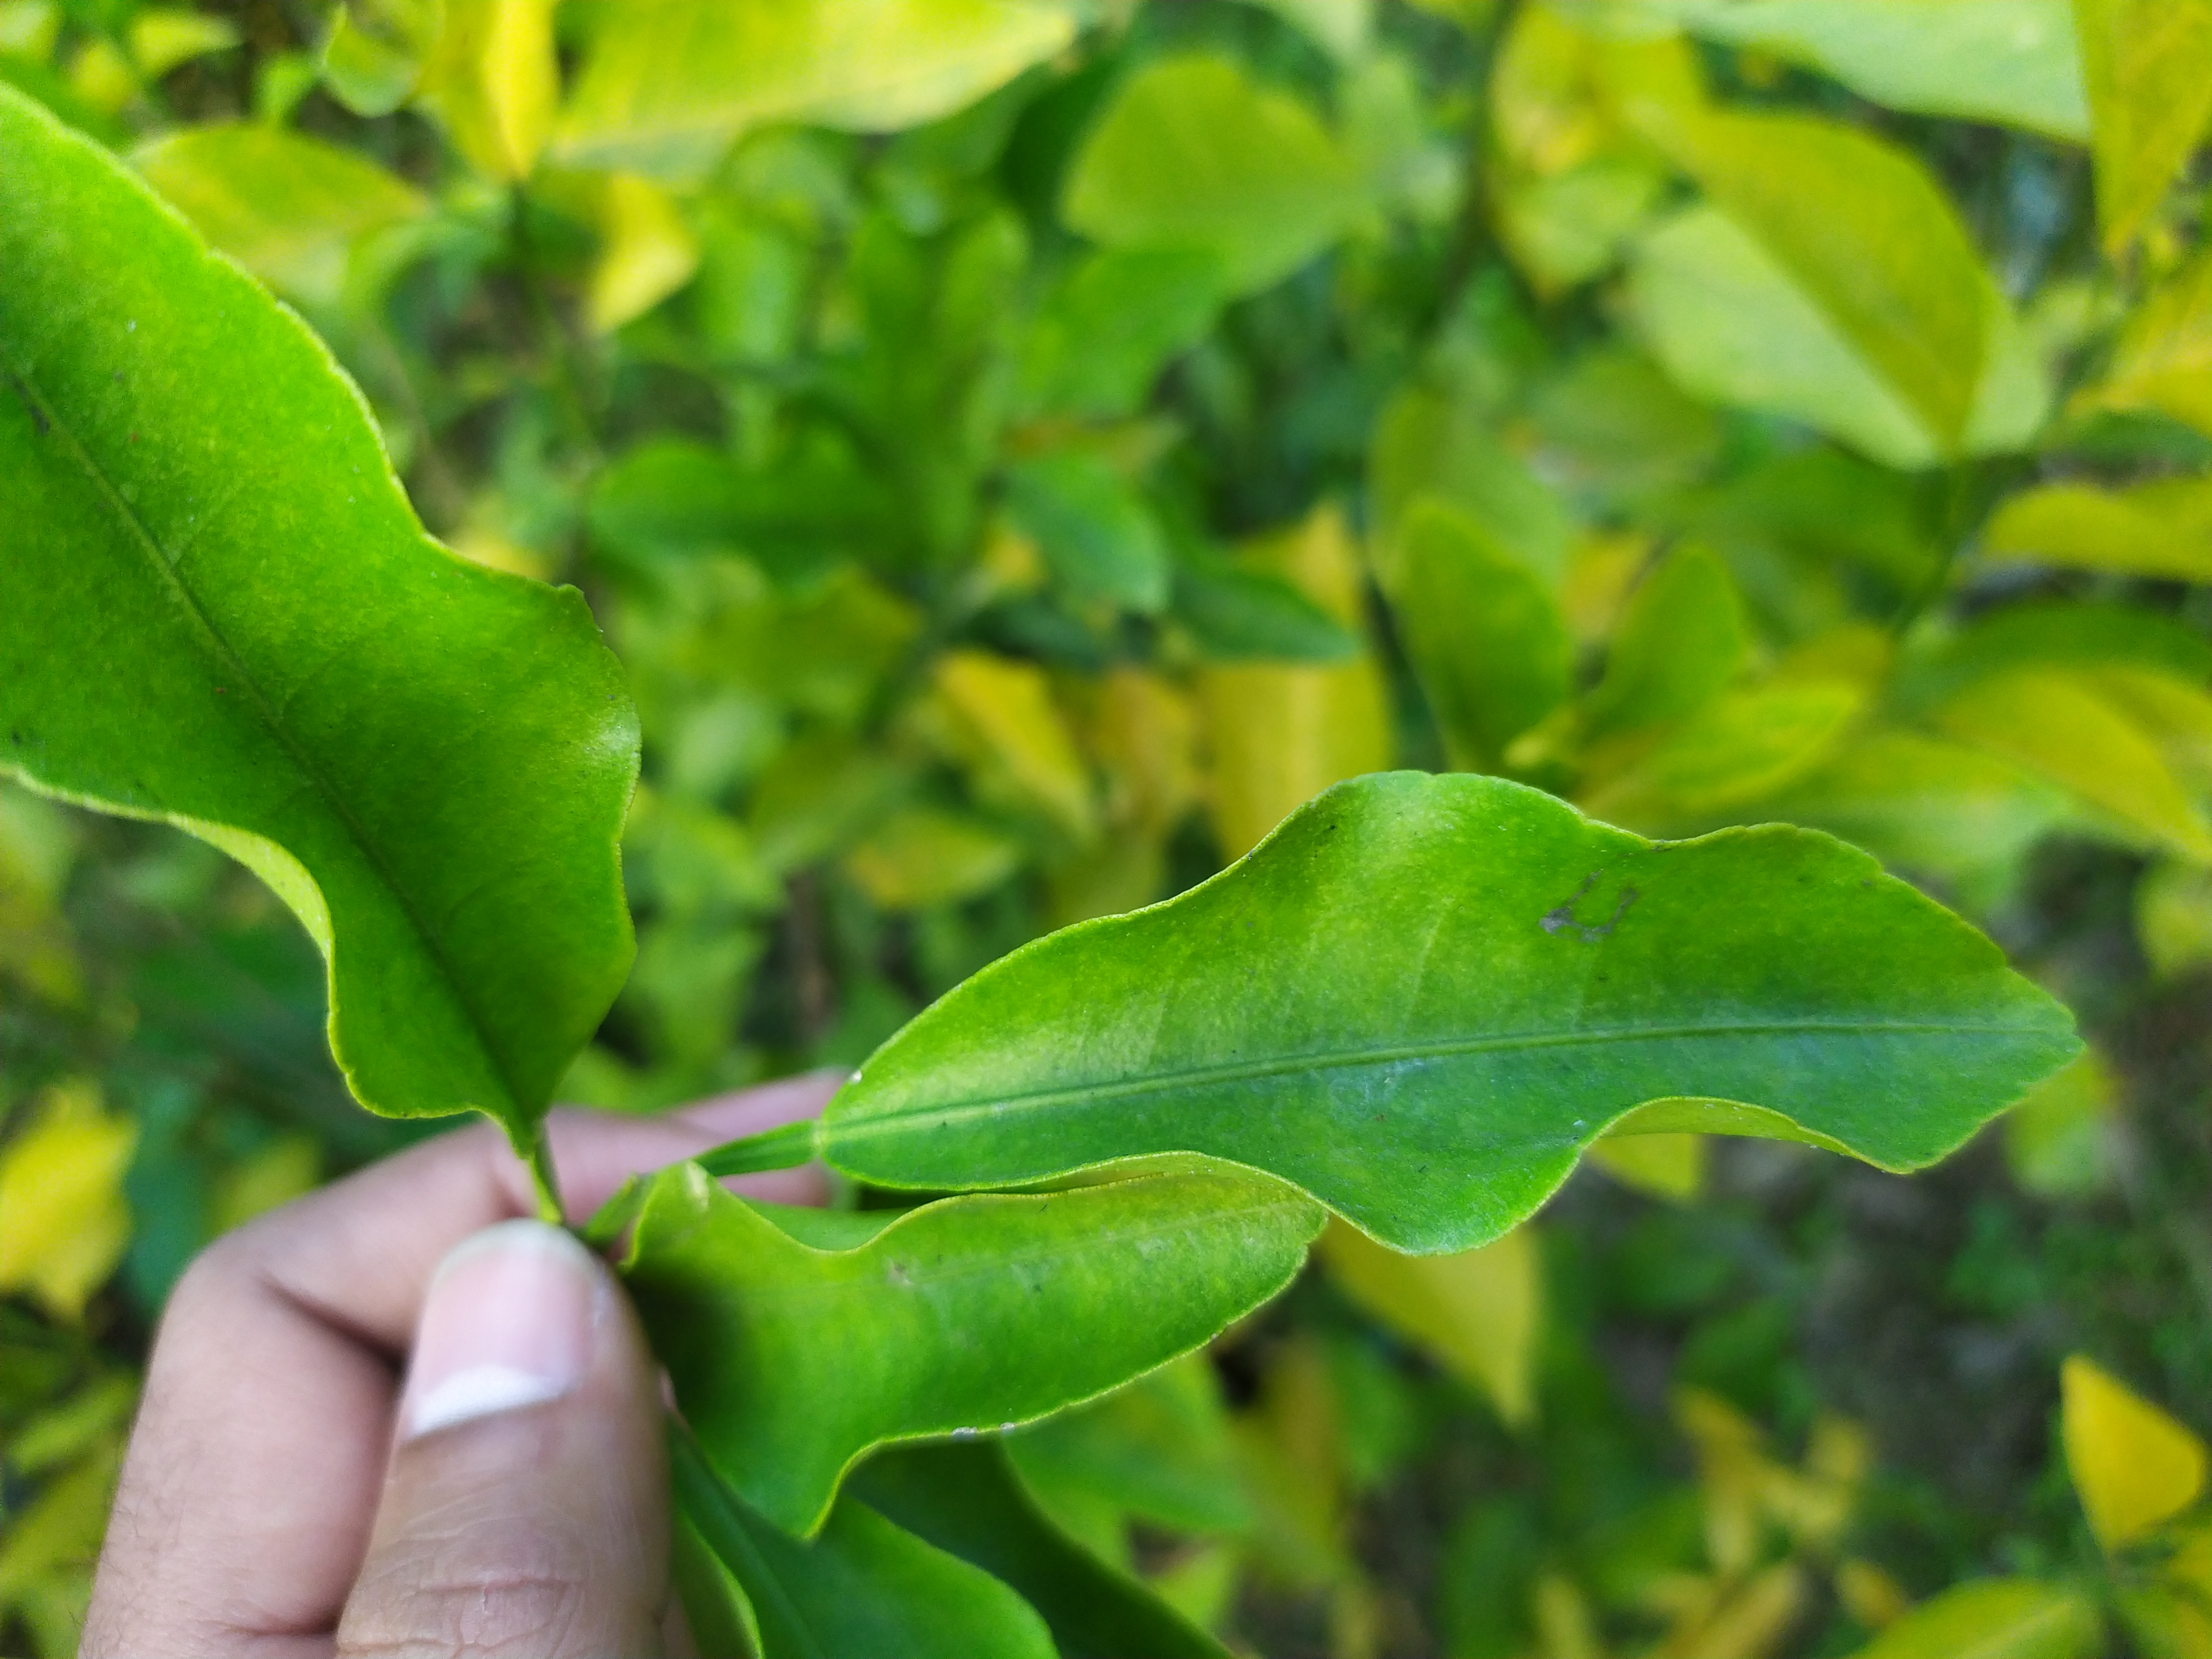
Mandarin leaf variety: Darjeling